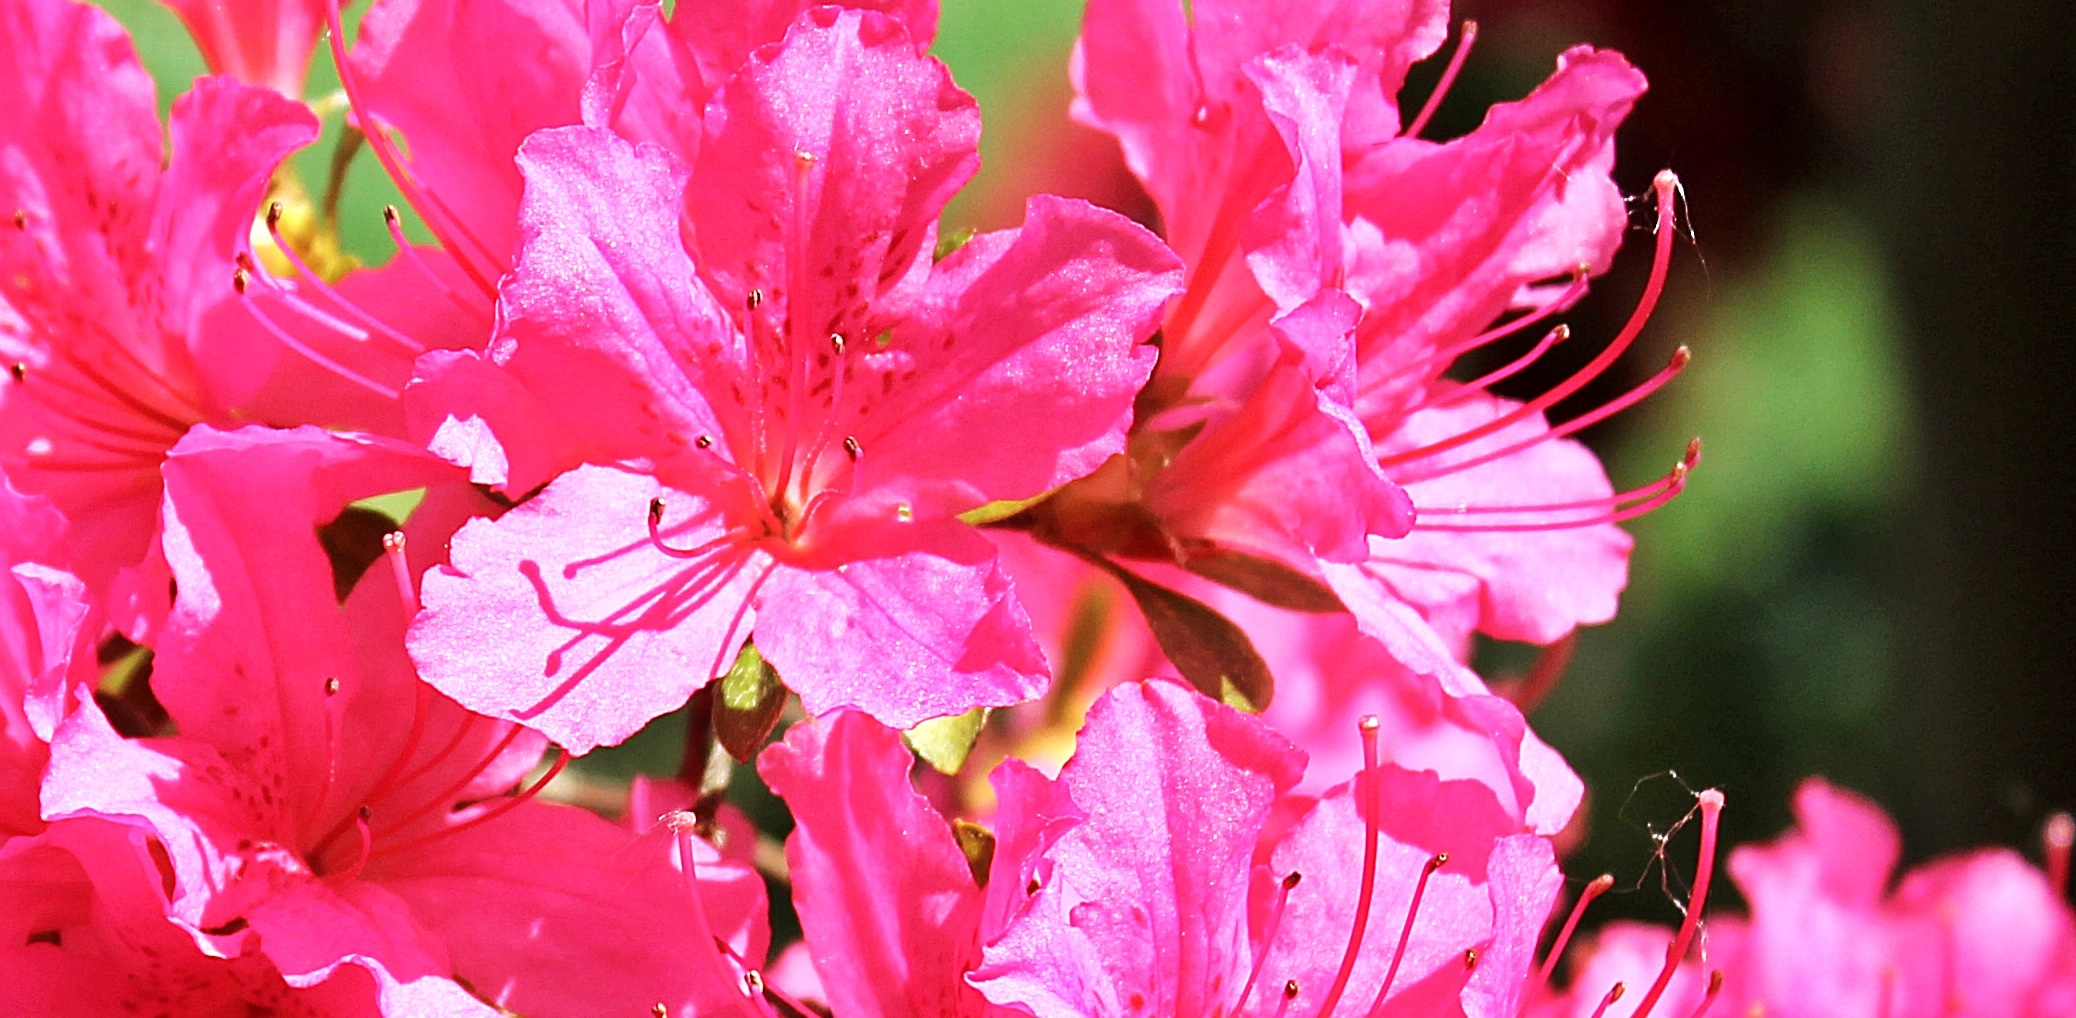
blossom, plant, flower, petal, summer, bush, spring, garden, pink, flora, flowers, background, shrub, bright, rhododendron, azalea, macro photography, pink flowers, flowering plant, woody plant, land plant